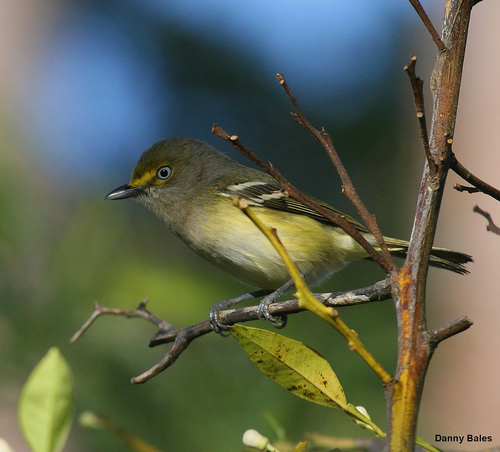
this bird has a light green color, with a light grey tarsus, foot, and bill.
a small yellow bird with black and white in its wings.
a small bird with a grey throat, blue eye ring, and black coverts with two white wing bars.
a small bird with a small black bill, white belly with yellow side, and gray crown and back.
this is a very small bird with yellow sides, white belly, and dark grey to black wings with white wingbars.
this bird is yellow with brown and has a very short beak.
this bird has wings that are brown and has a yellow belly
this small bird has dark gray over his crown, throat, and back, with a white and pale green belly and black and white wingbars.
green and yellow body, yellow and white chest, with green and yellow and black wings, yellow markings around the eyes.
this bird has wings that are black and has a yellow and white belly
Species: White Eyed Vireo